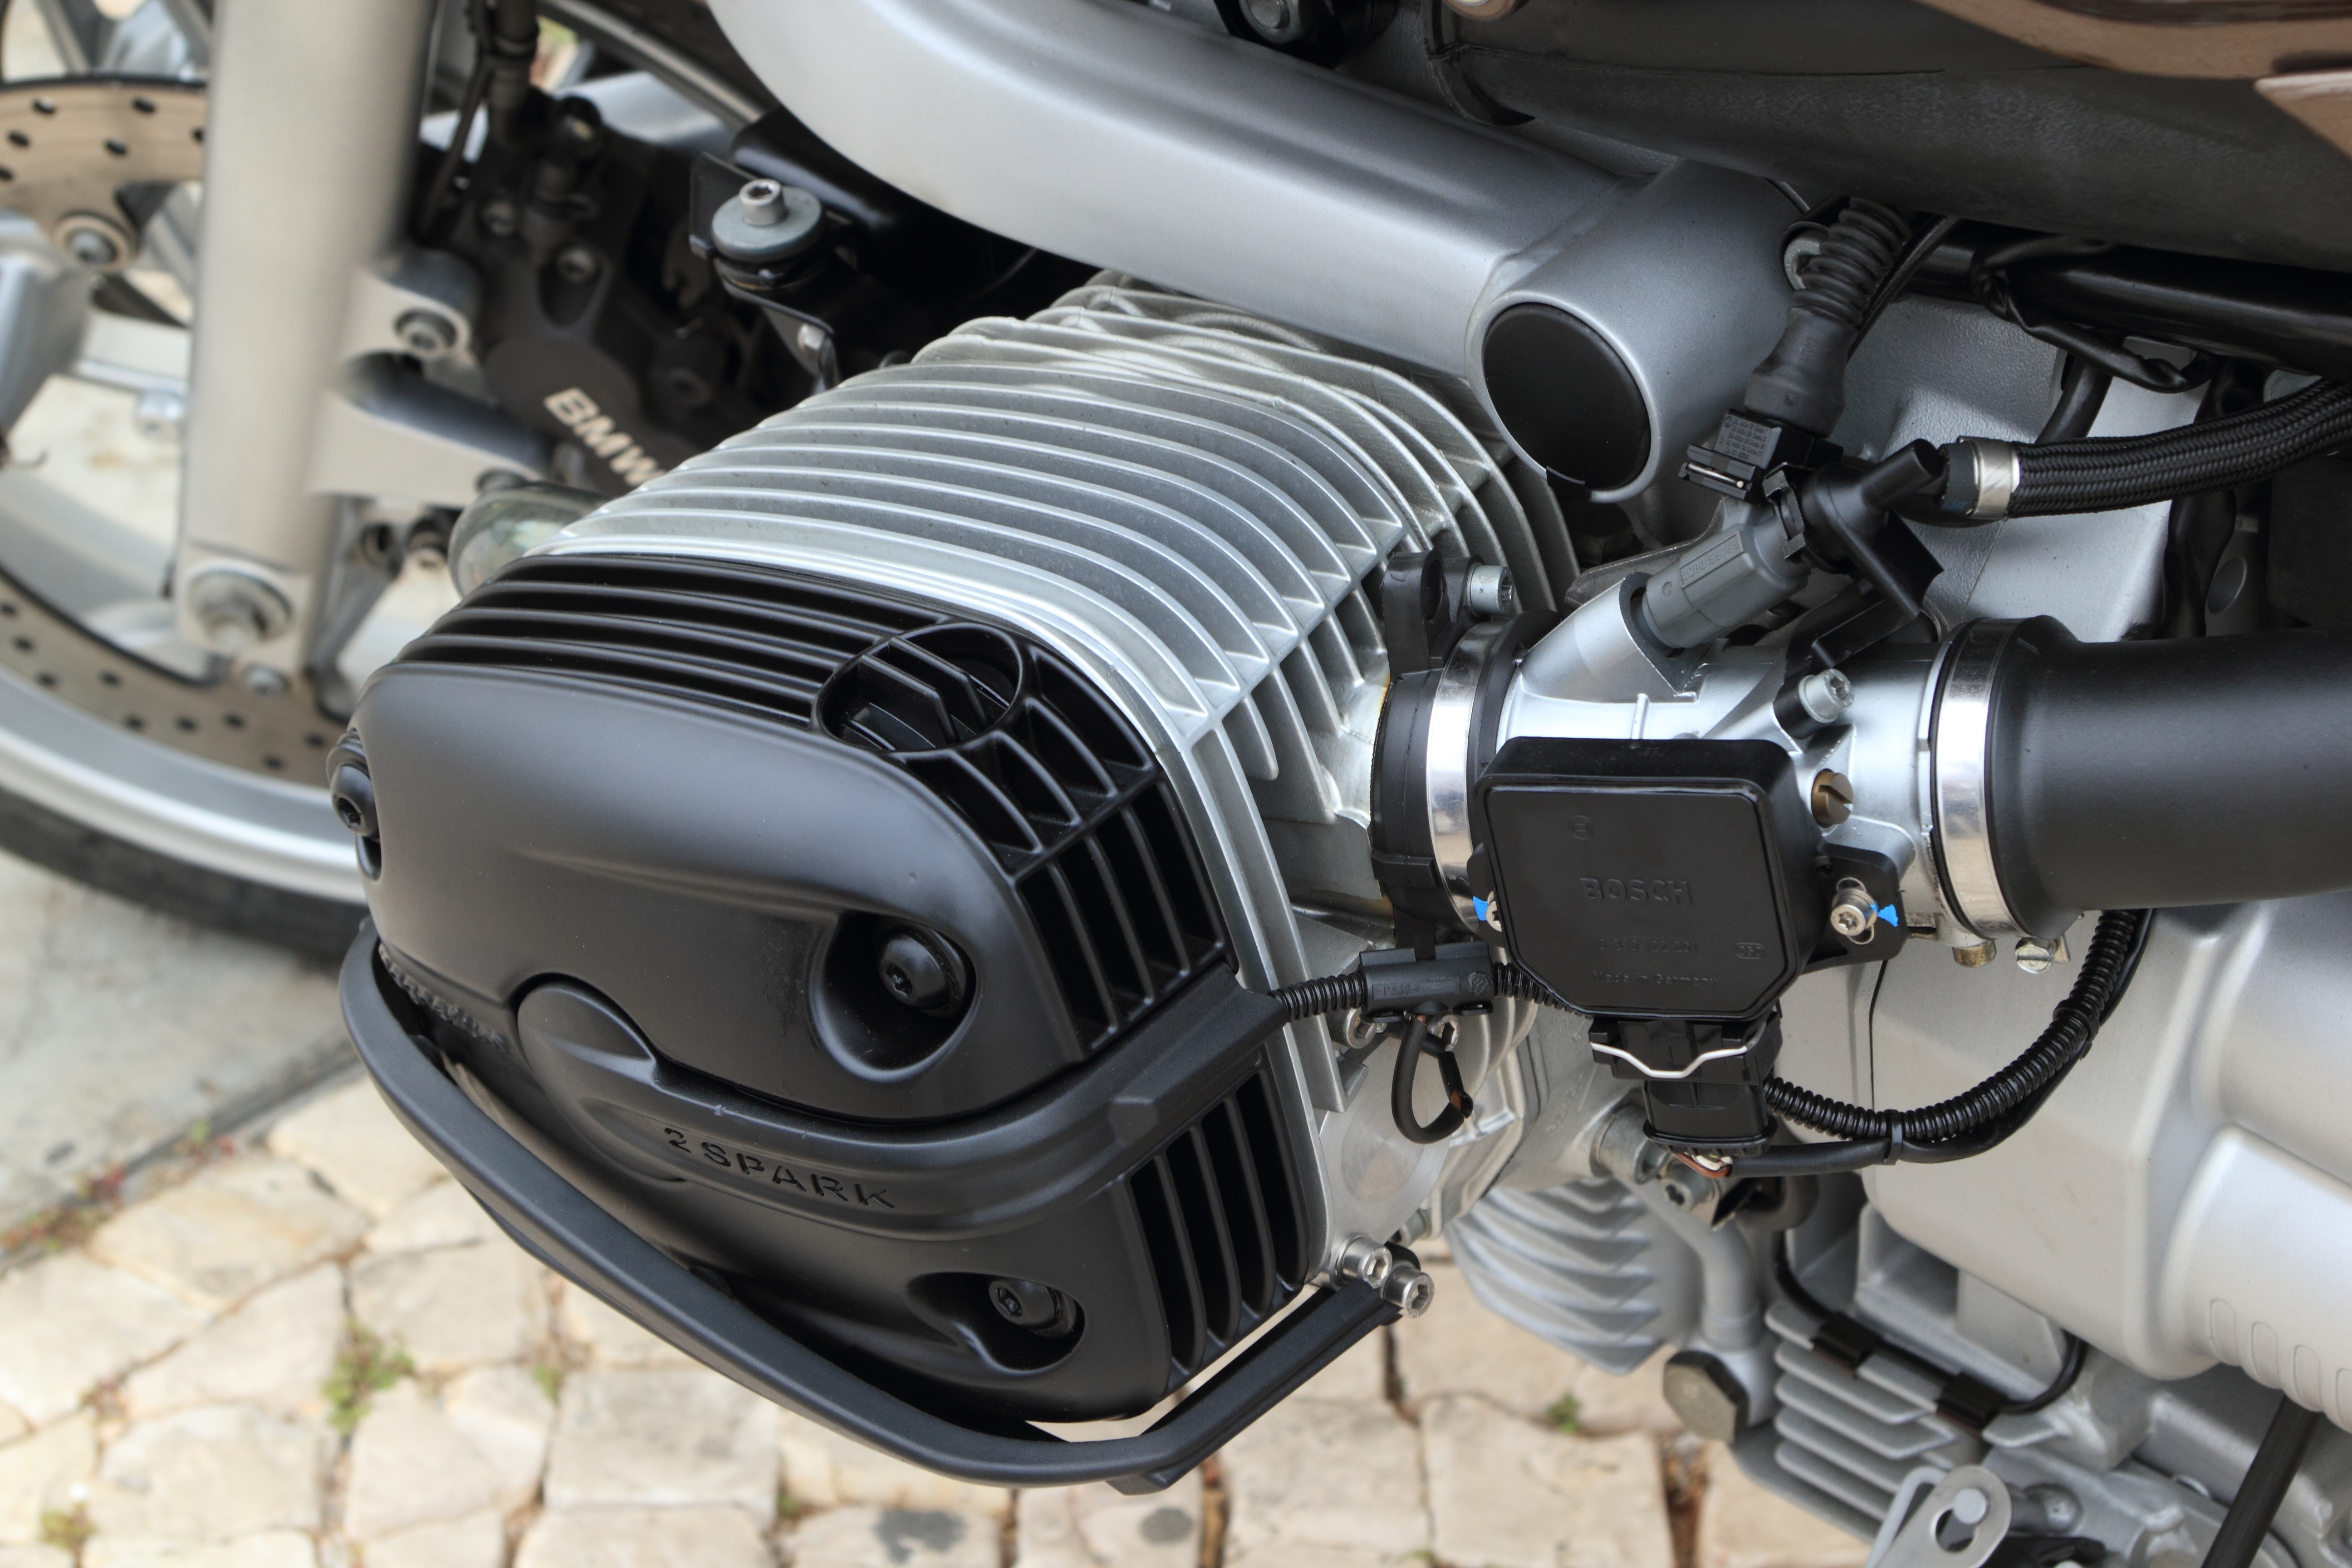
car, wheel, vehicle, motorcycle, boxer, bumper, engine, bmw, cylinder, injection, cruiser, exhaust system, land vehicle, automobile make, automotive exterior, aircraft engine